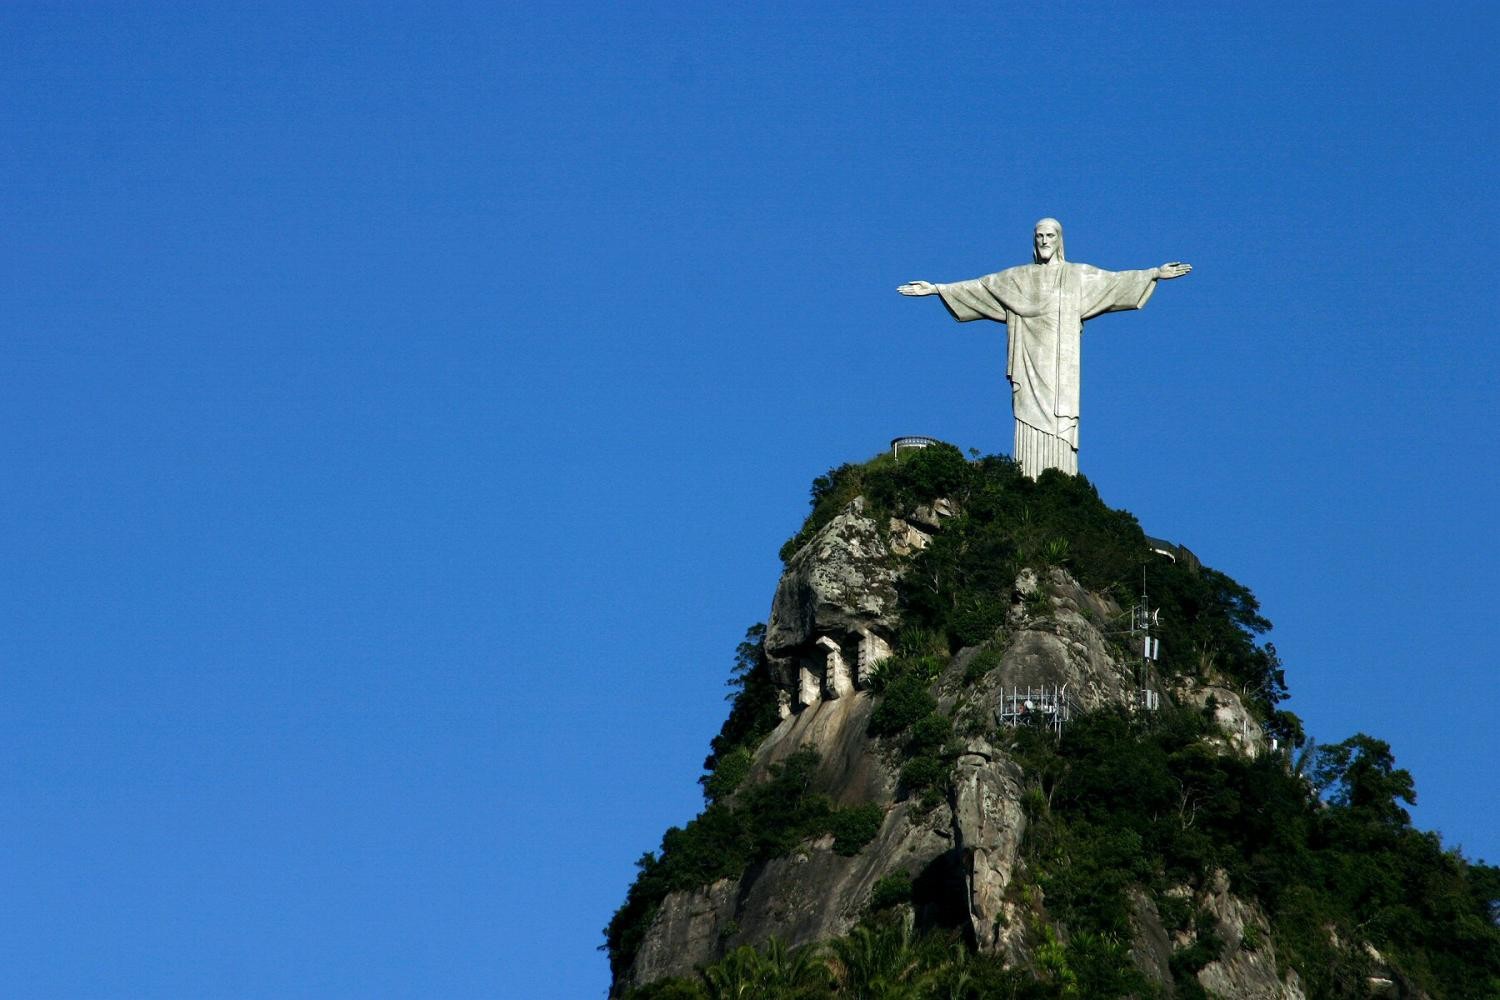
Landmark: Christ the Reedemer